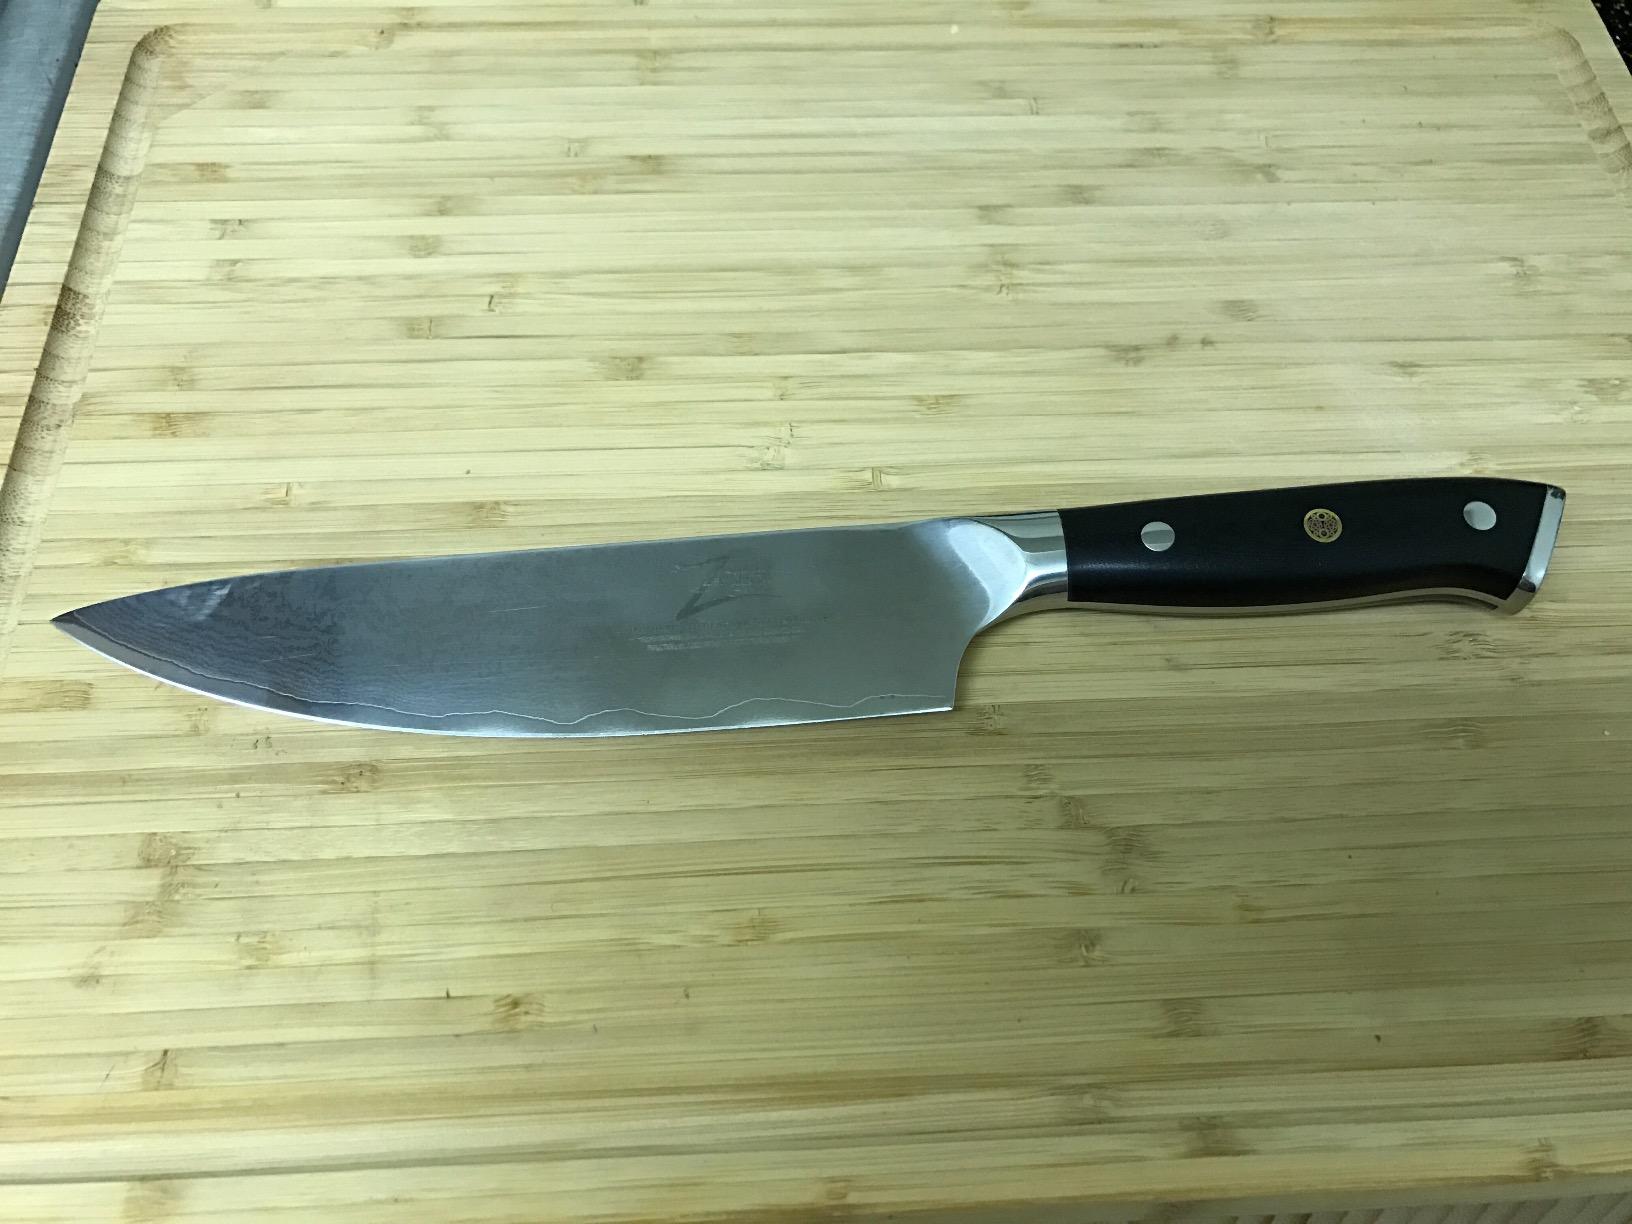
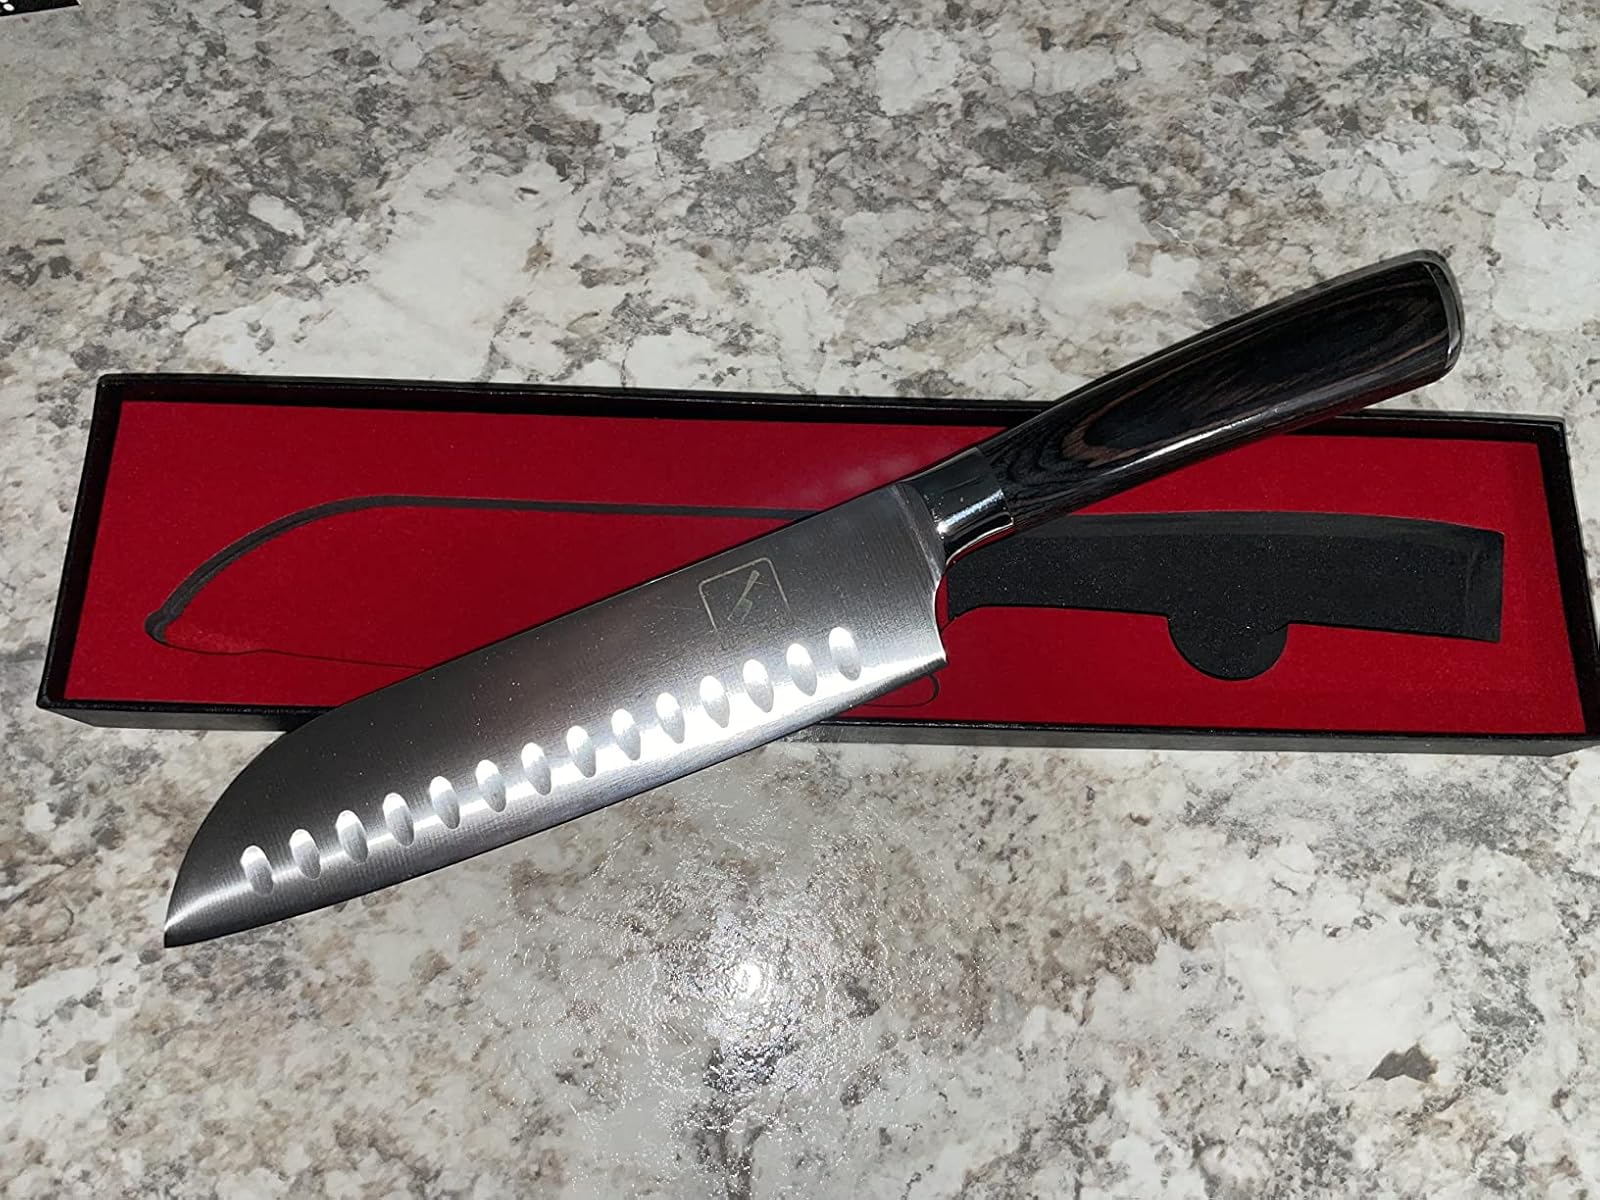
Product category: items_knife
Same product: no